Lakeshore SC

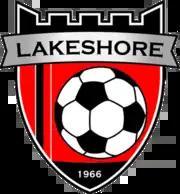

Lakeshore Soccer Club is a Canadian semi-professional soccer club based in the Montreal suburb of Kirkland, Quebec. The club competes in the Ligue2 Quebec, returning to the semi-pro league system in 2025 after previously competing in the Première Ligue de soccer du Québec from 2015 to 2016.